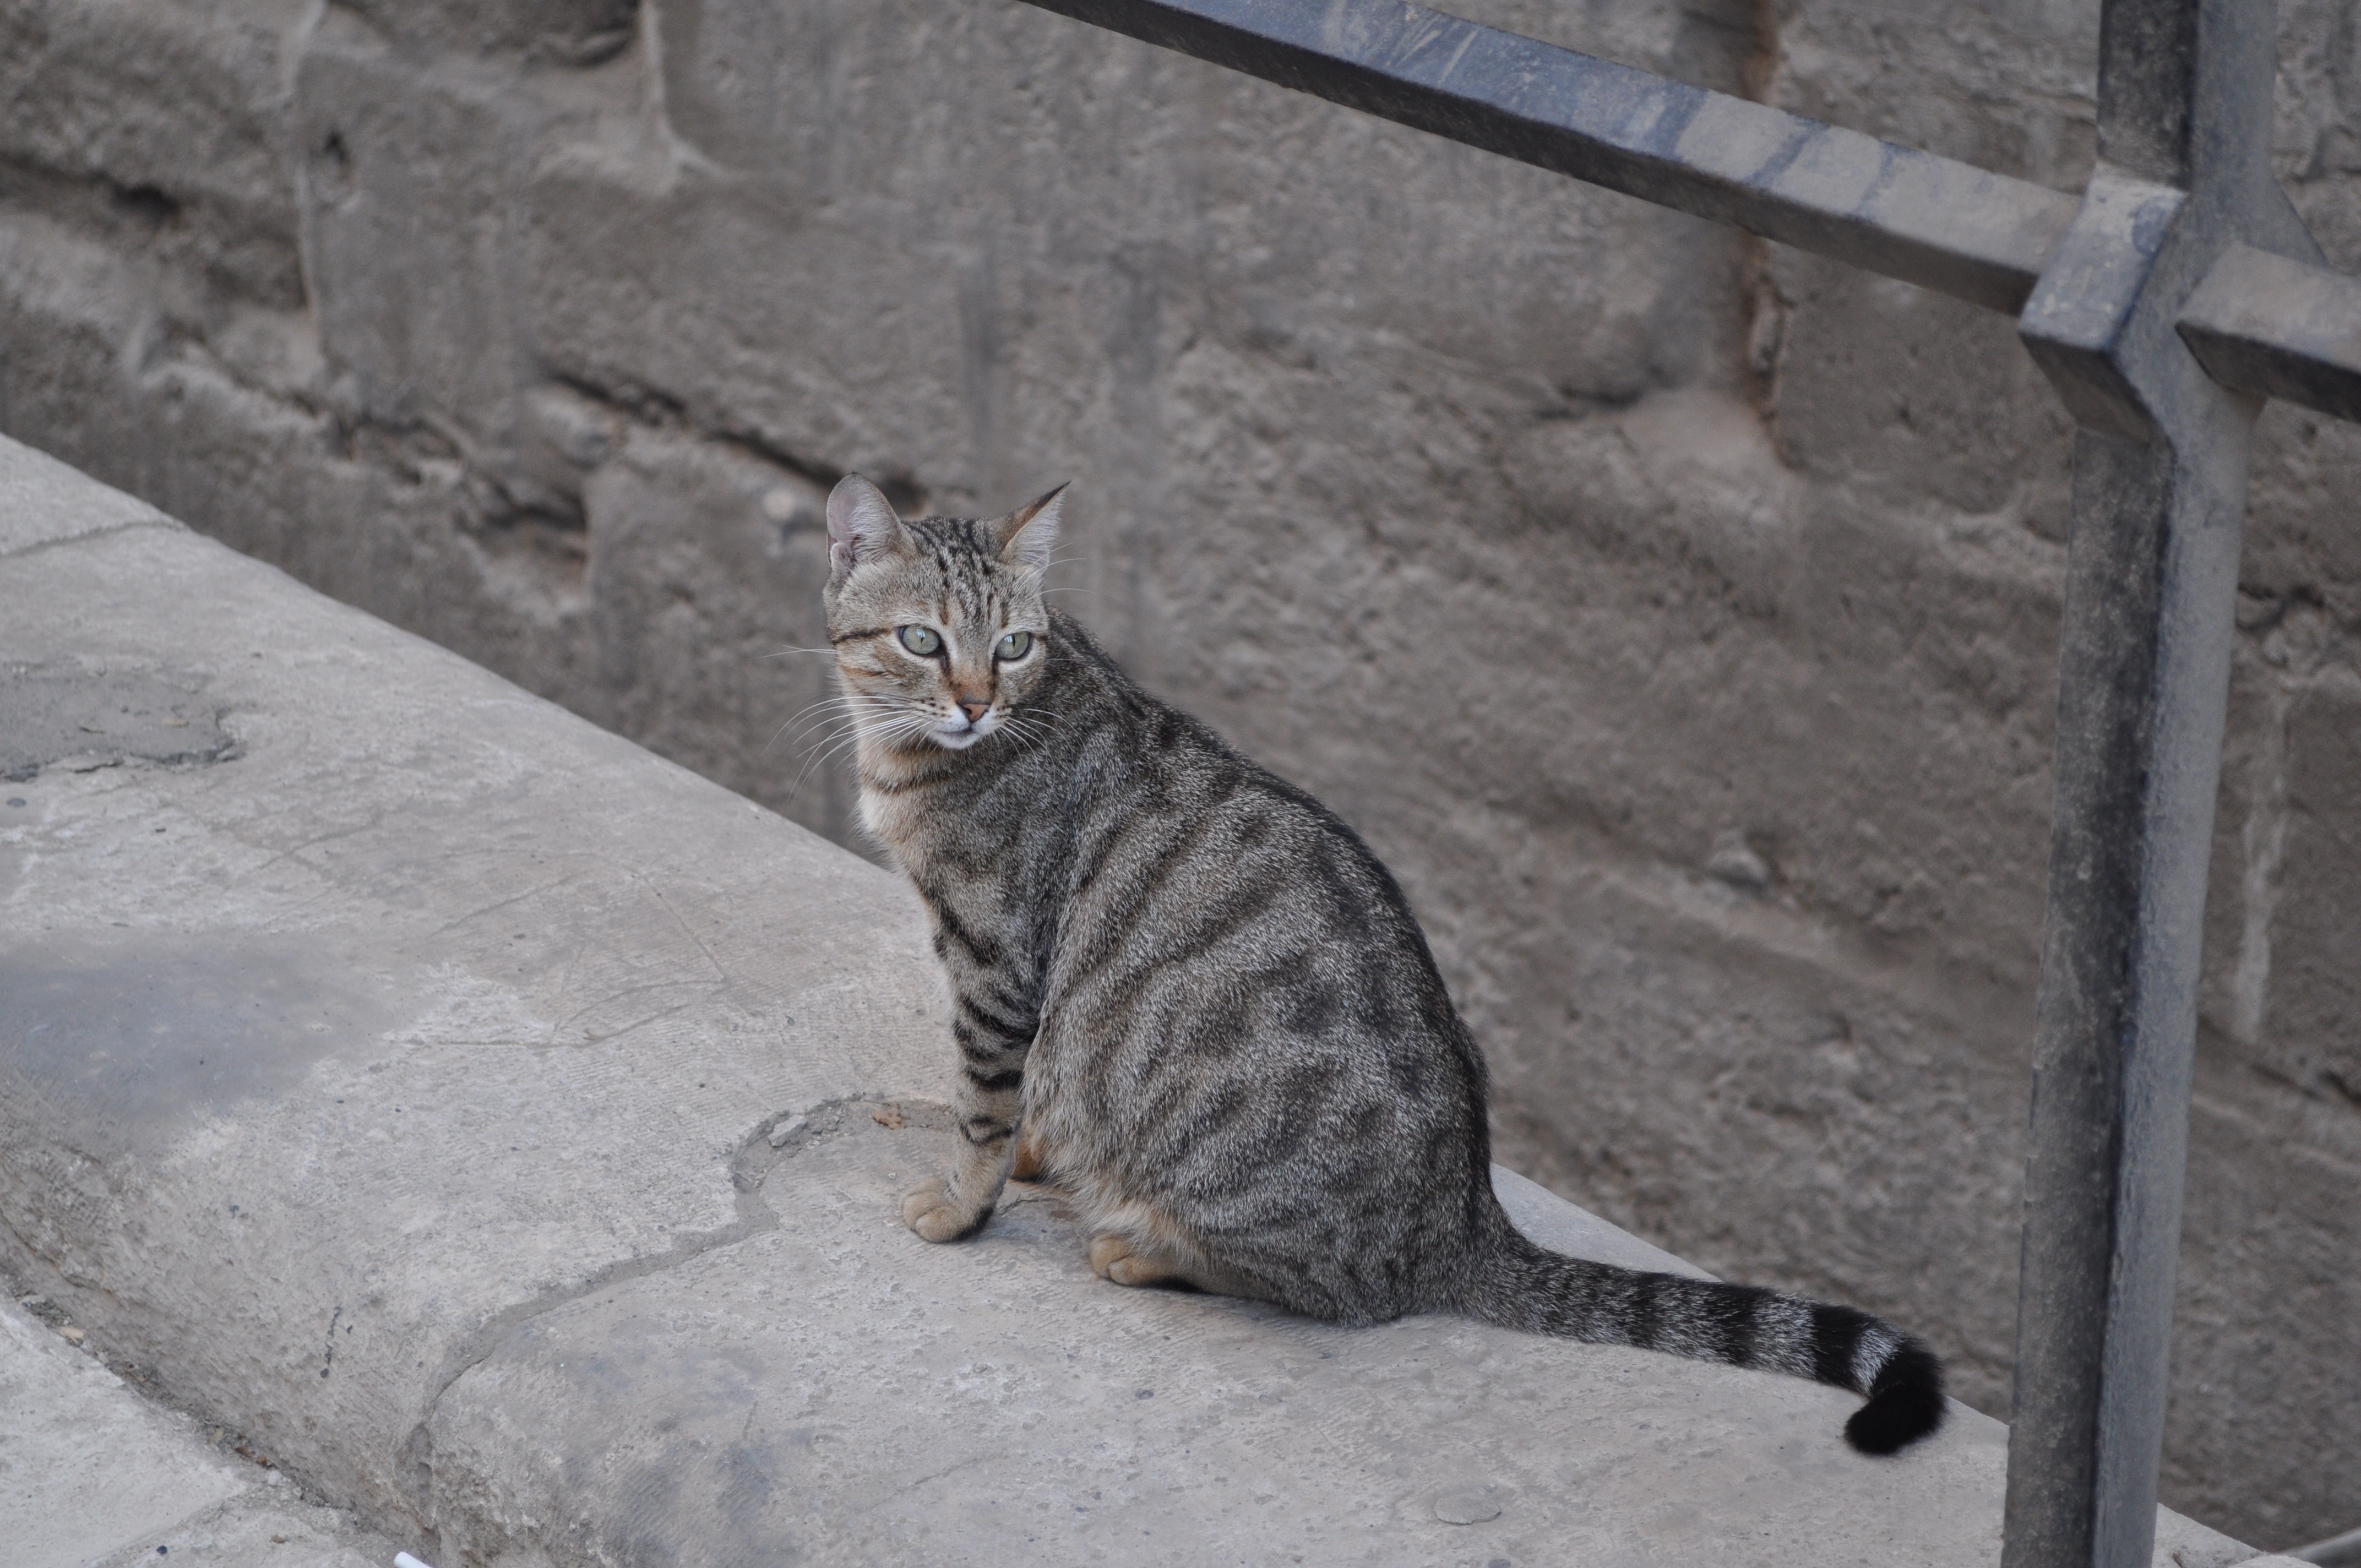
animal, cute, pet, cat, mammal, fauna, vertebrate, bobcat, wild cat, small to medium sized cats, cat like mammal